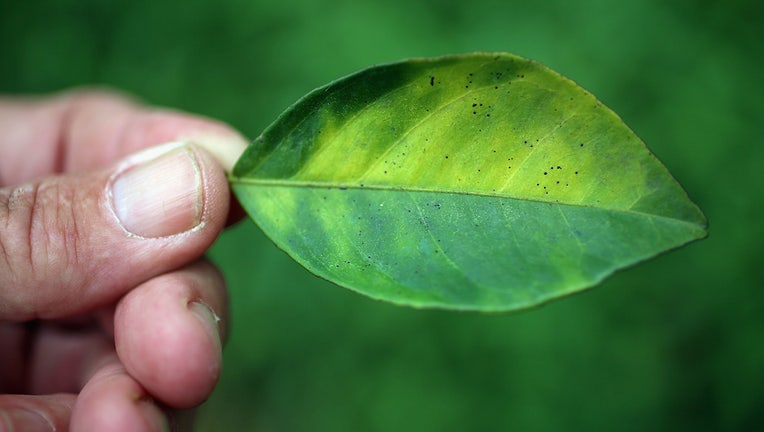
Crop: unknown
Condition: citrus_citrus_greening_disease